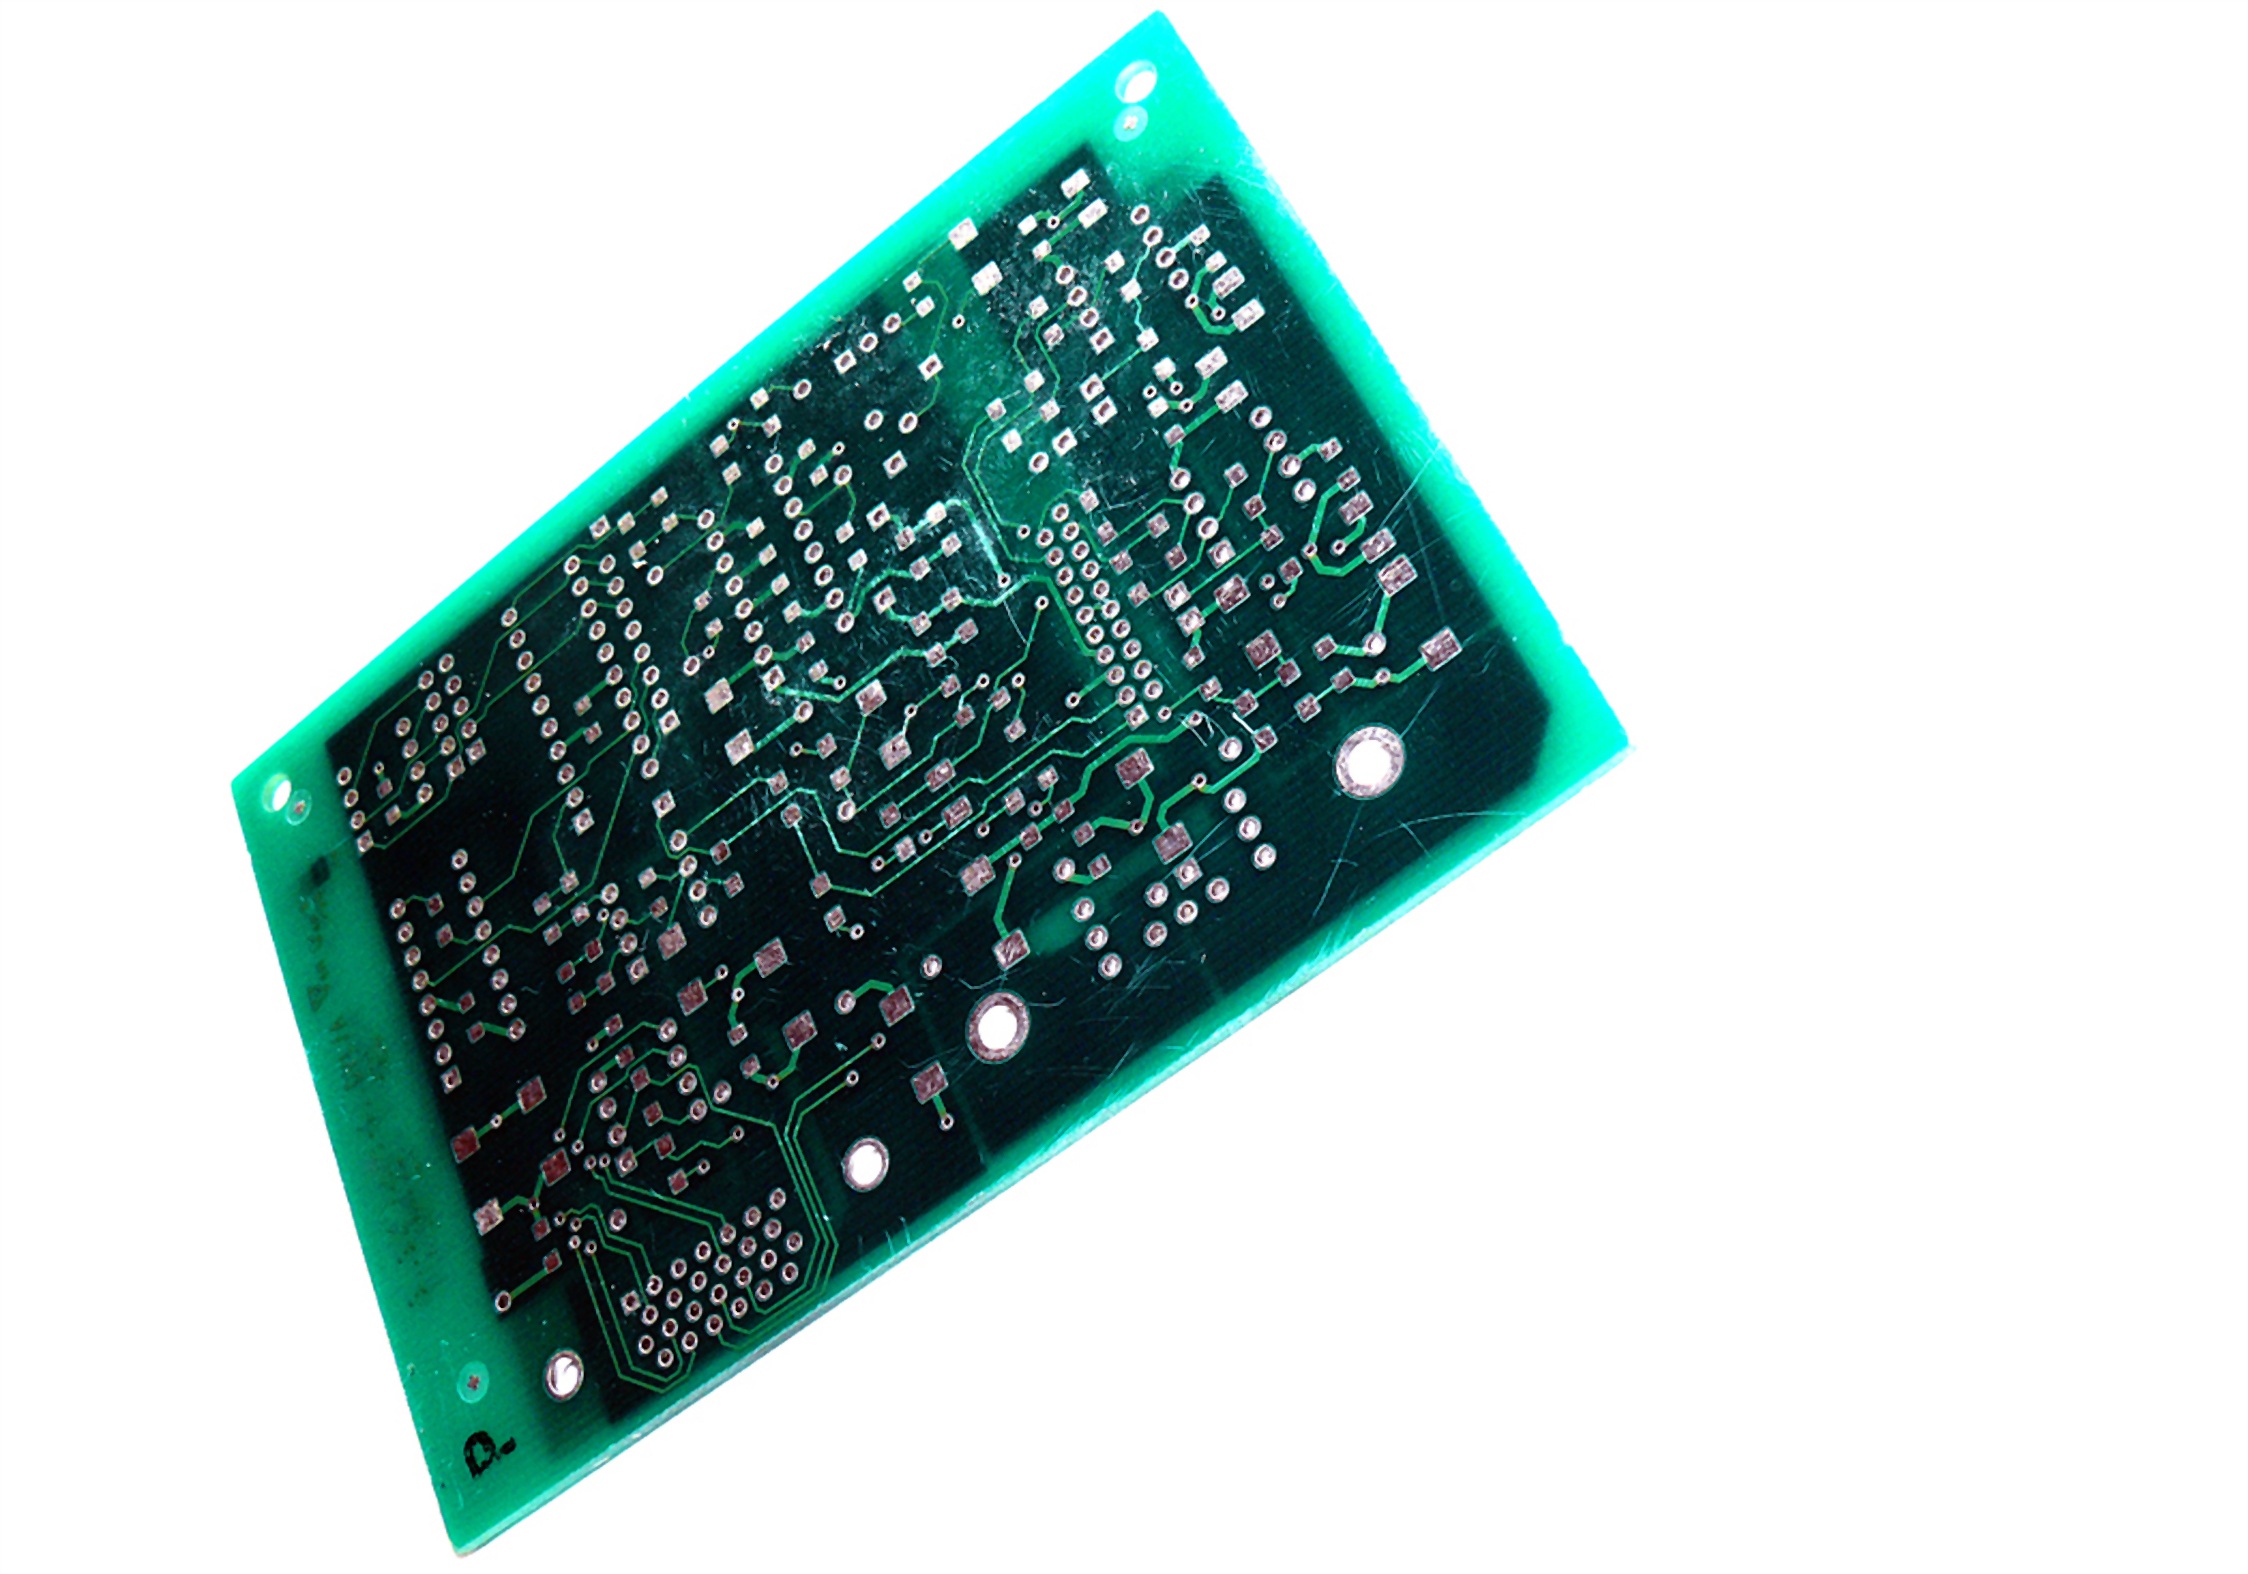
board, technology, product, electronics, components, digital, multimedia, circuits, data, printed circuit board, connections, electrical engineering, conductors, computer science, data processing, riser board, microcontroller, solder joint, electronic device, personal computer hardware, electronics accessory, network interface controller